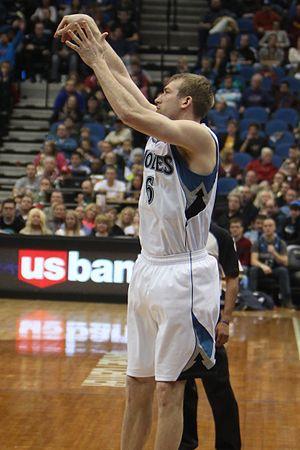
Robert John « Robbie » Hummel, né le 8 mars 1989, à Valparaiso, dans l'Indiana, est un joueur américain de basket-ball. Il évolue au poste d'ailier.